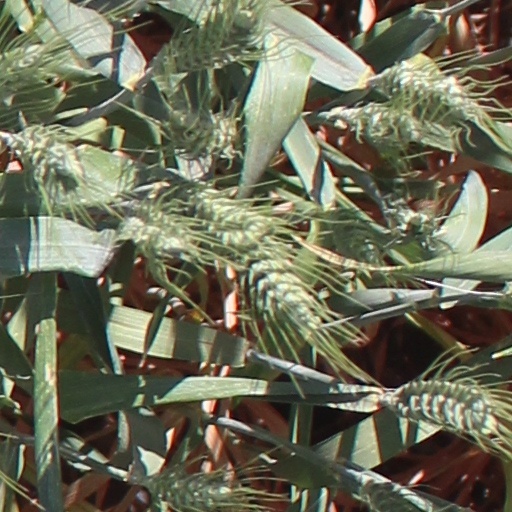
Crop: wheat